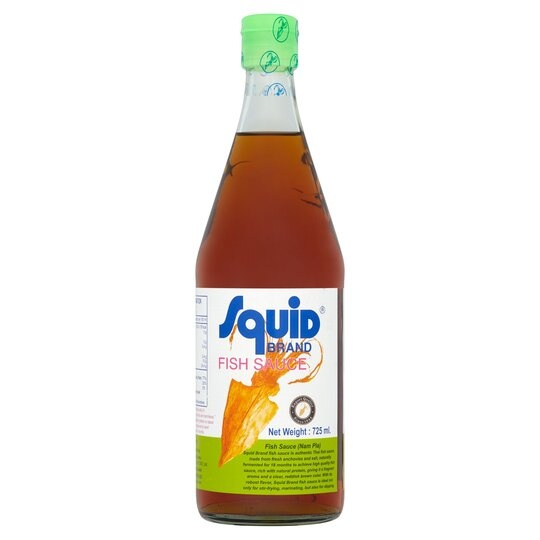
Fish Sauce Squid 725ml
Brand: Domomart.ie
Category: Food, Beverages & Tobacco > Food Items > Condiments & Sauces > Fish Sauce